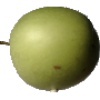
Label: apple_granny_smith